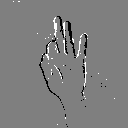
ASL letter: f